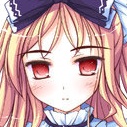
Portrait style: Anime Portrait